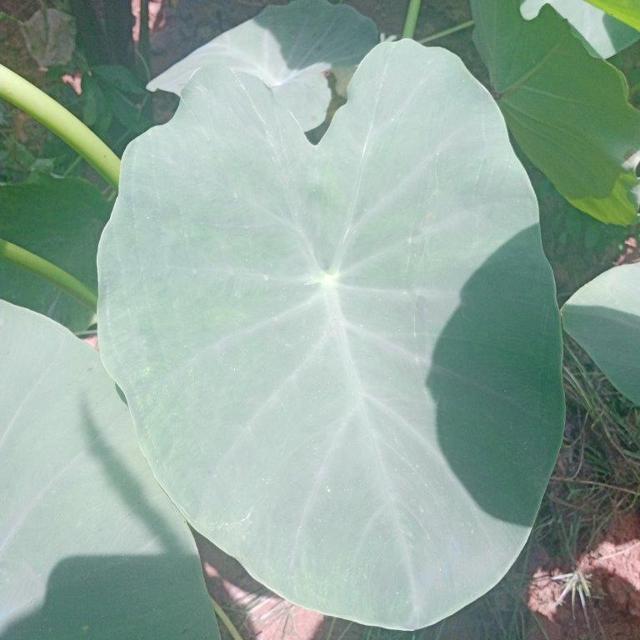
Label: Healthy